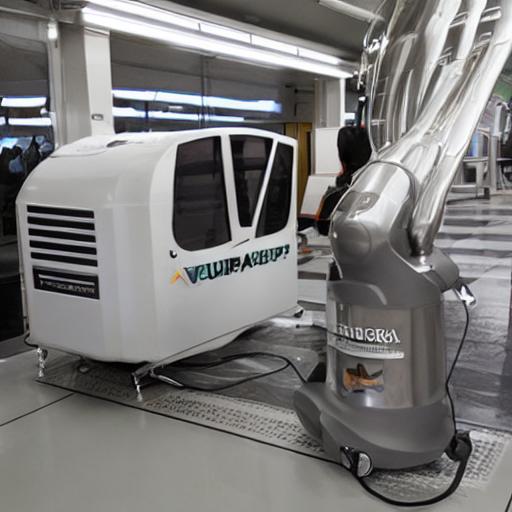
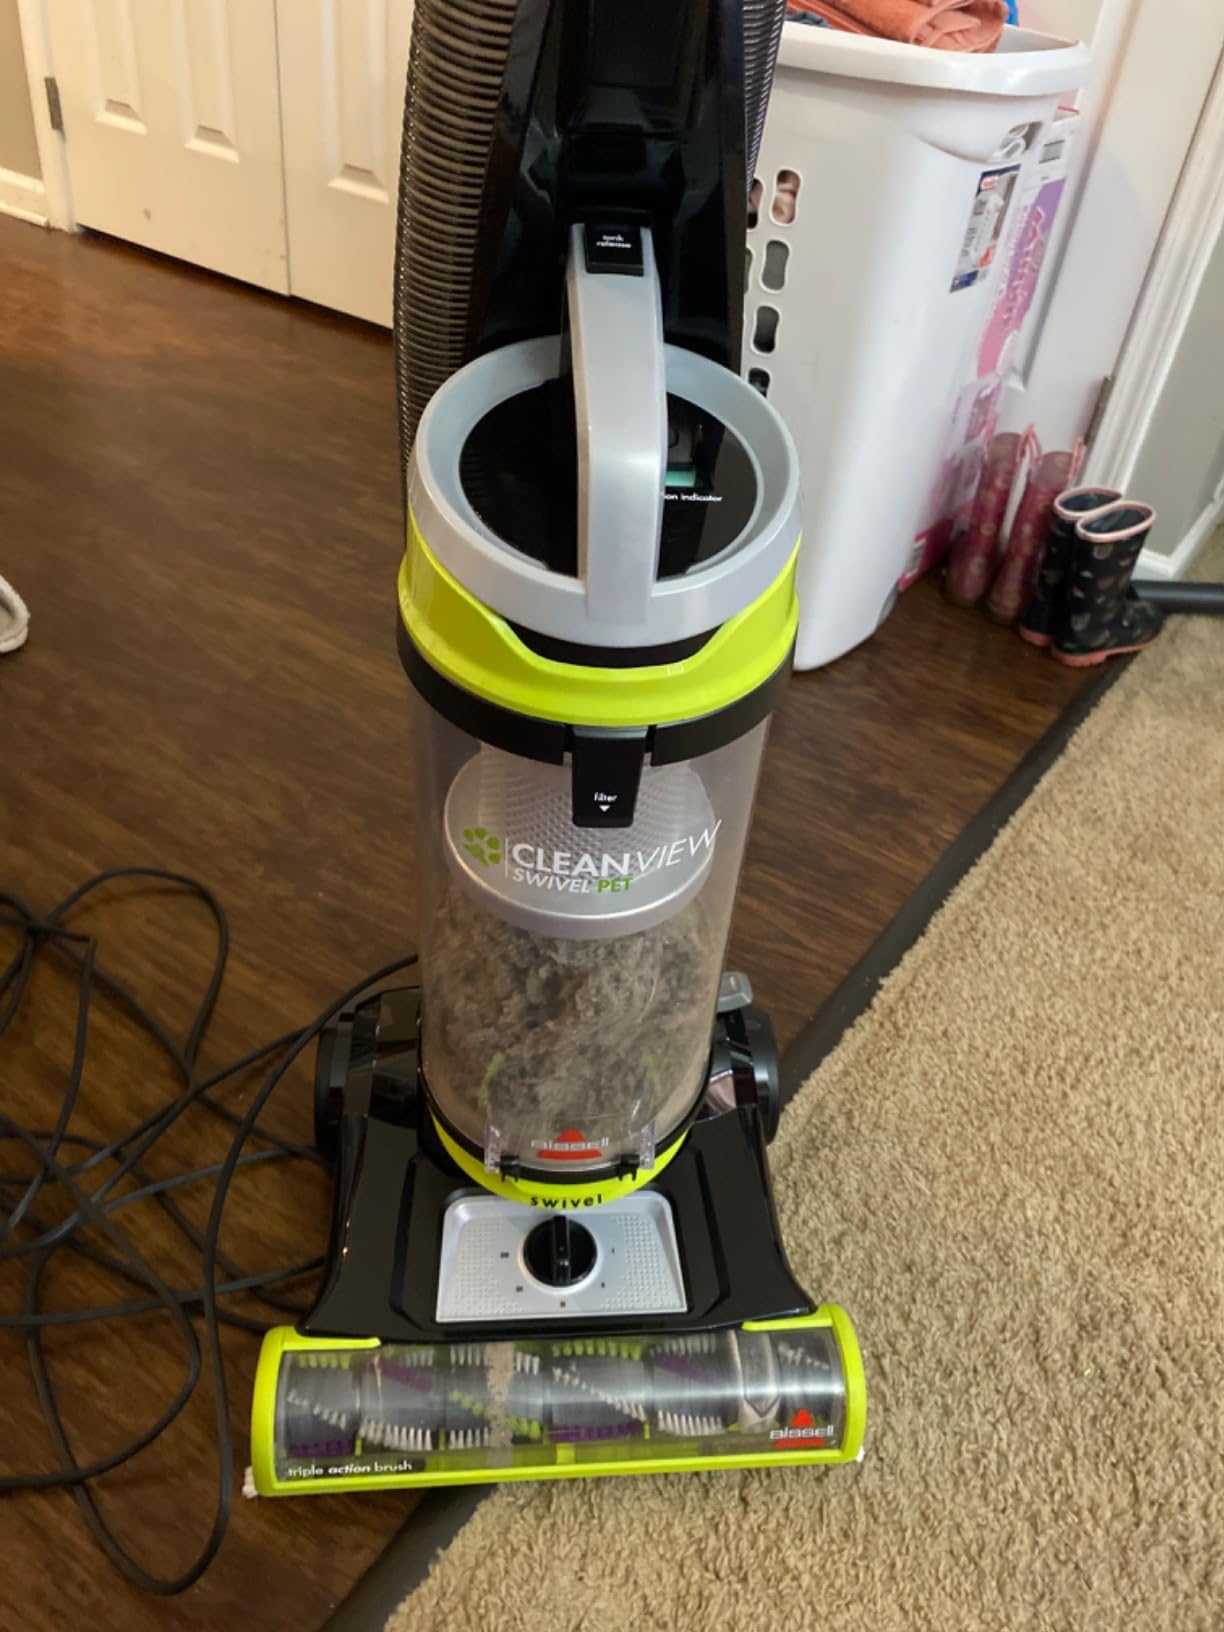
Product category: items_vacuum
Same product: no